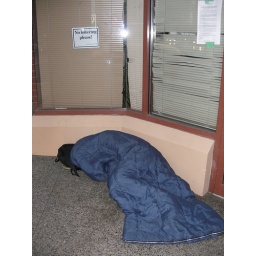
Notice the sign in the window